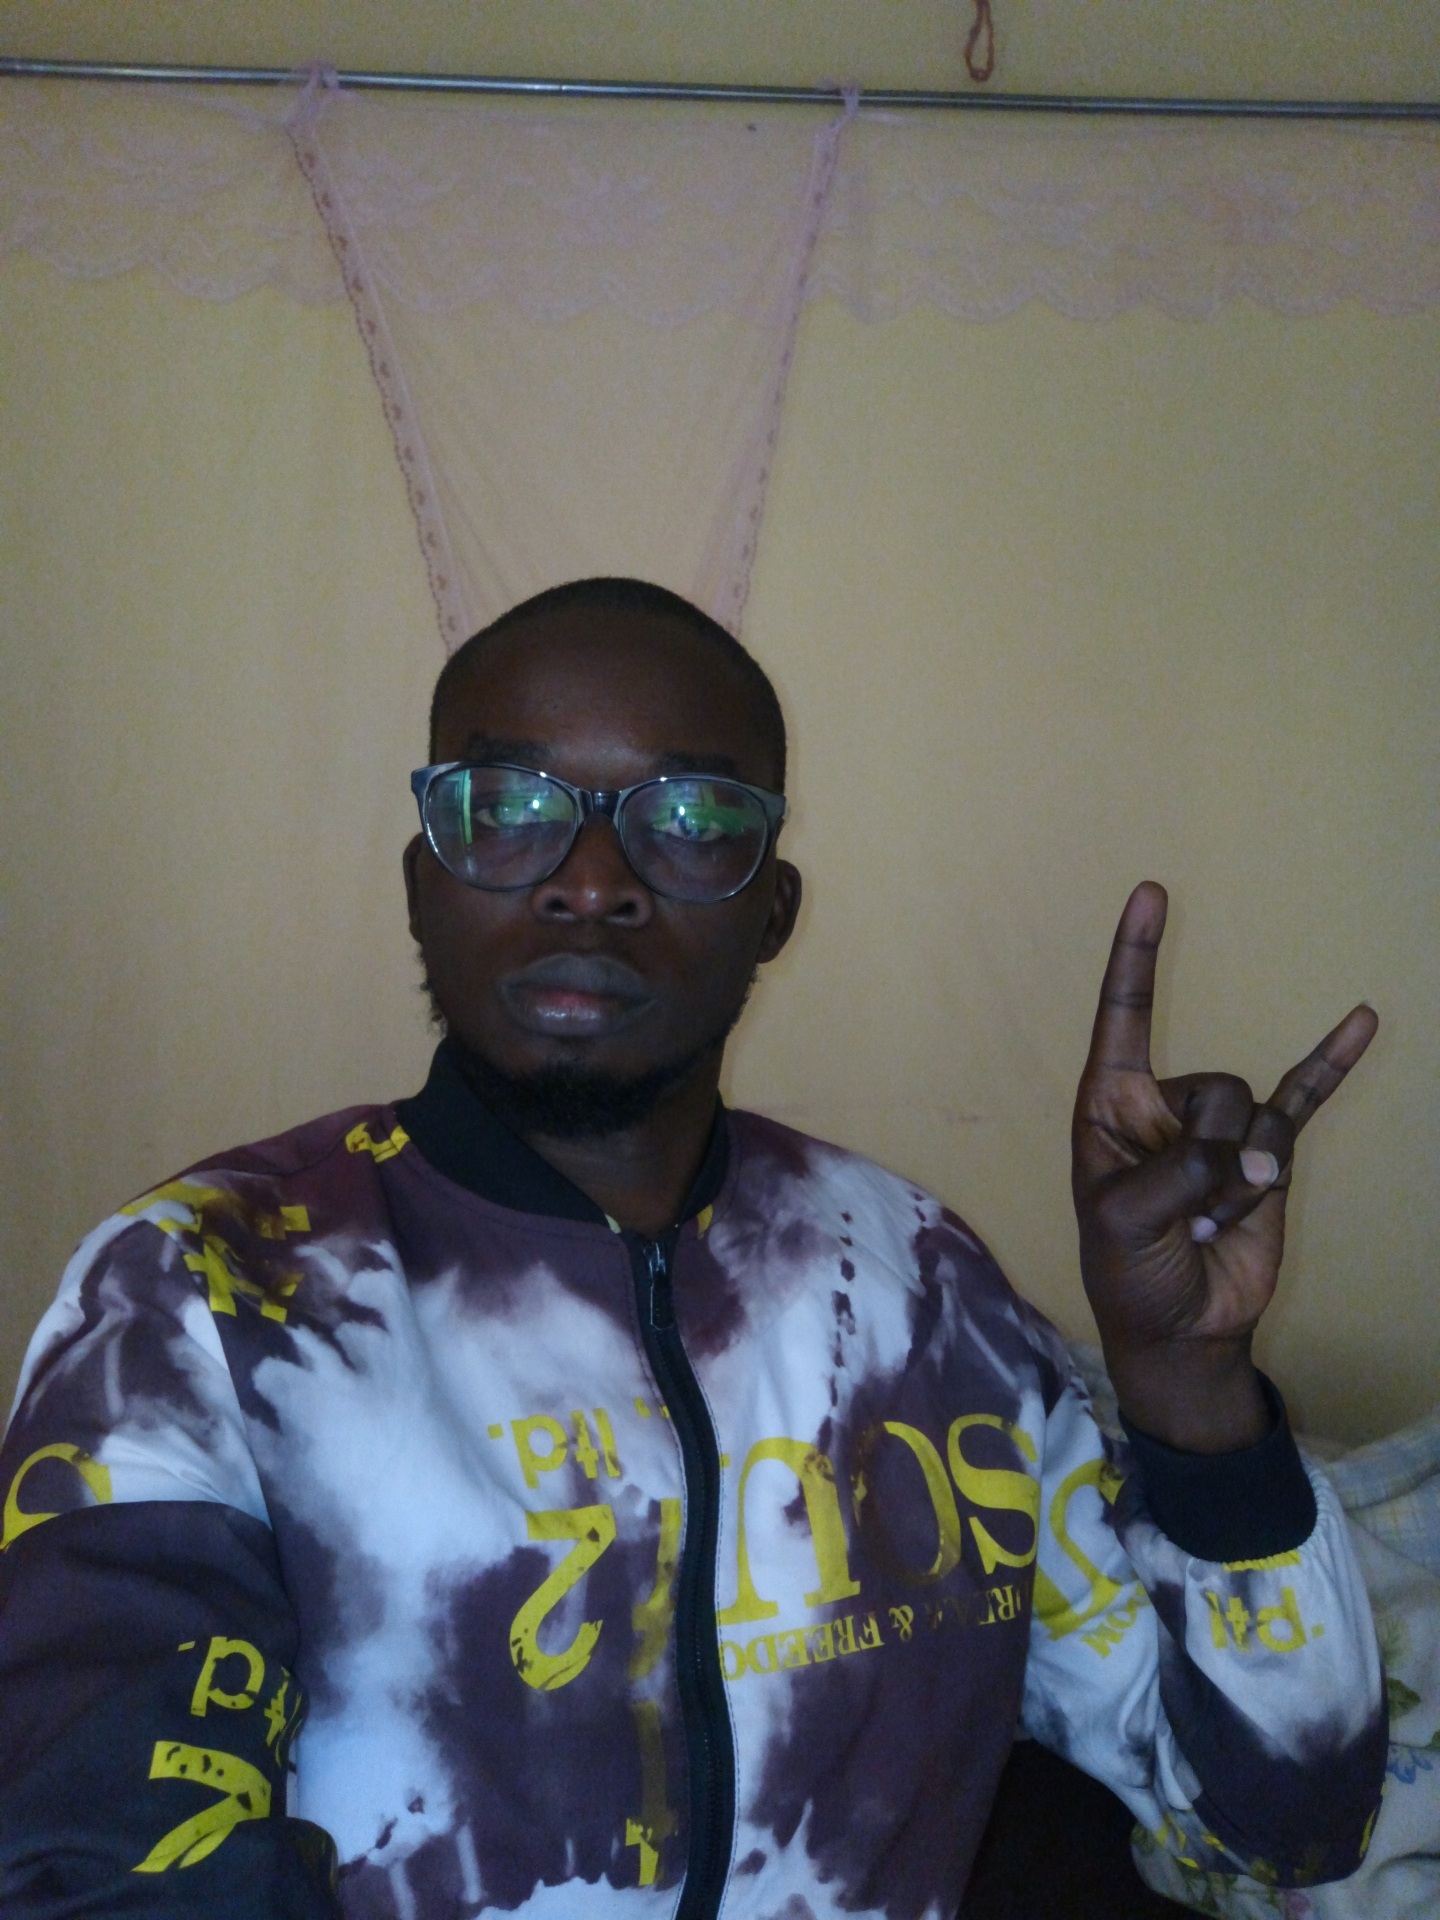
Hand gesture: rock